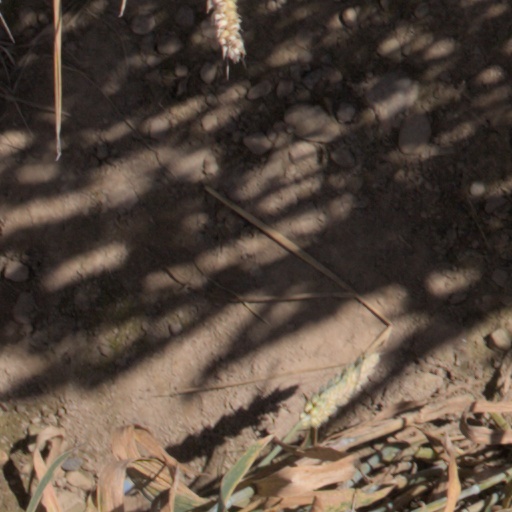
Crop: wheat